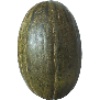
Label: Melon Piel de Sapo 1